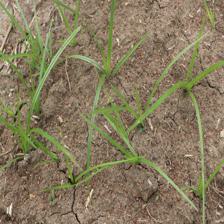
Label: Grass